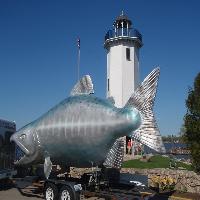
Weather: sun or clear